ShellShock Live

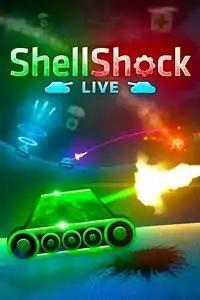
Cover art for "ShellShock Live"

ShellShock Live is a multiplayer artillery strategy video game developed and published by kChamp Games based in California, United States. It is the successor of two flash games in the "ShellShock Live" series released between 2010 and 2012 by the same developer. It was released on platforms such as Microsoft Windows, Mac, Linux, Xbox One, and PlayStation 4 and is now available on mobile platforms Android and iOS as of May 12, 2022.